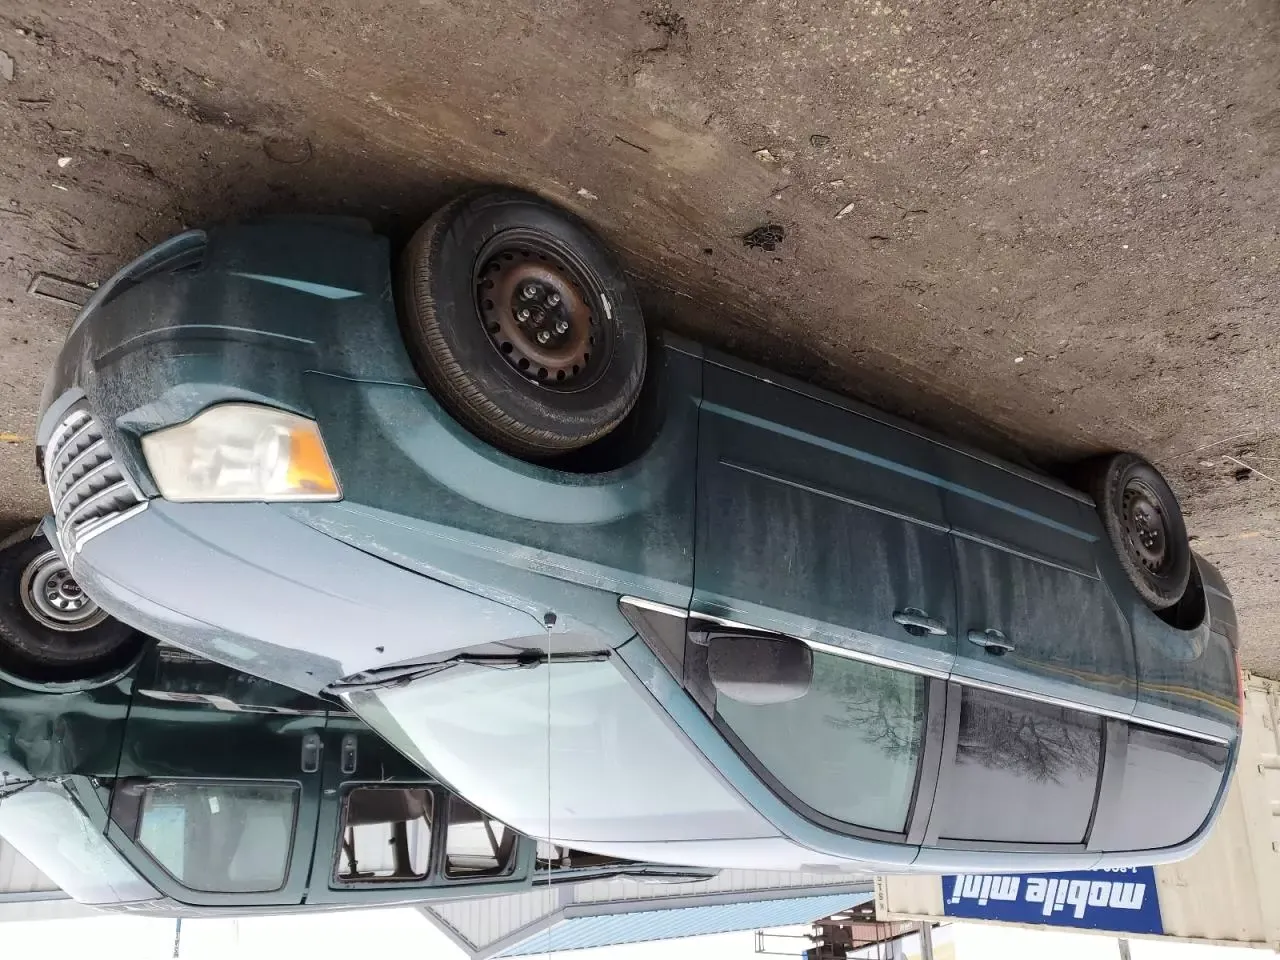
Aucun dommage détecté.
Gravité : aucun